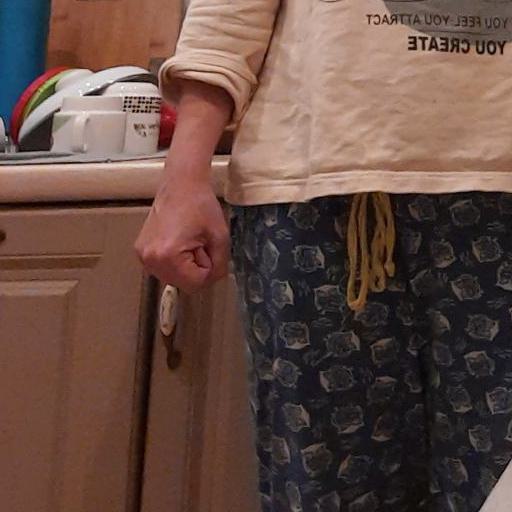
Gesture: no_gesture